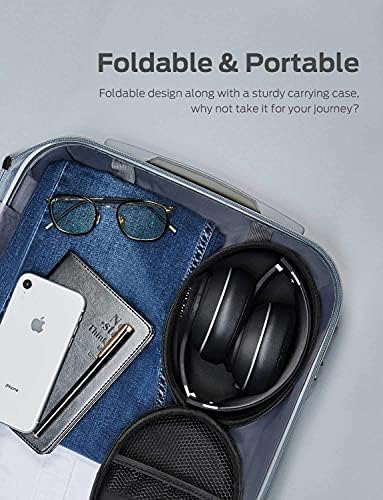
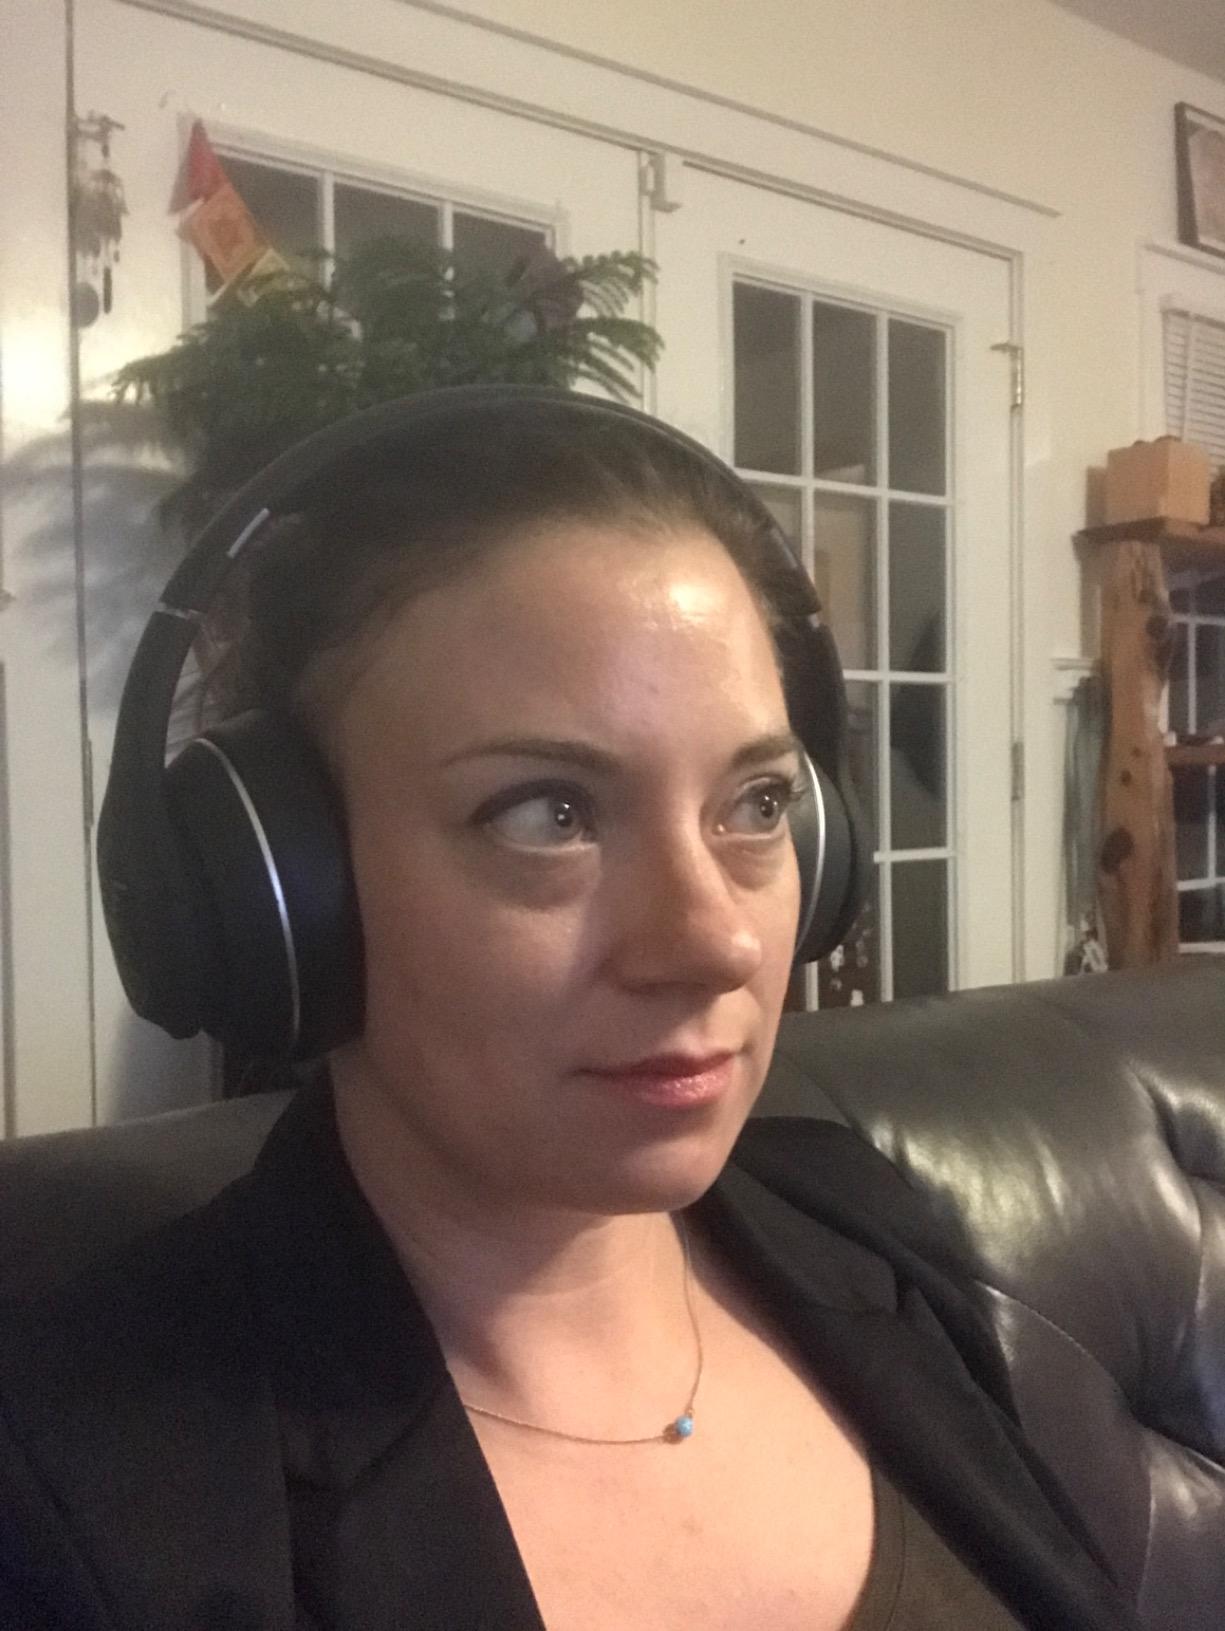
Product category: headphones
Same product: yes